2013 World Championships in Athletics – Men's high jump

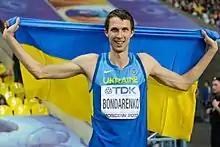
Gold medalist Bohdan Bondarenko

The men's high jump at the 2013 World Championships in Athletics was held at the Luzhniki Stadium on 13–15 August.